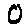
Label: 0